Adalberto Tejeda Olivares

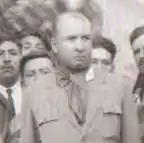
General Adalberto Tejeda.

Sixto Adalberto Tejeda Olivares (28 March 1883 – 8 September 1960) was a Mexican politician, who served two terms (1920–1924 and 1928–1932) as Governor of Veracruz. He was born in Chicontepec de Tejeda, Veracruz.